Urraca of Castile, Queen of Portugal

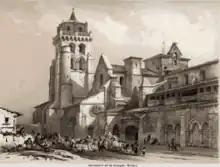
Santa Maria de las Huelgas in Burgos

Urraca is first mentioned in the foundation charter of the monastery of Las Huelgas in Burgos, issued in 1187. In the 1188 Treaty of Seligenstadt, Urraca was betrothed to the future King Alfonso IX of León, despite the fact that both were young children at the time. Alfonso IX was born in 1185, making him about three years old, while Urraca was still an infant. The Treaty is significant in two ways. First, it confirmed Berenguela as the heir of Castile. It also highlights the rising tensions between the kingdoms of Castile and Portugal. This marriage was designed to bring prestige to Urraca's father as well as his kingdom. Urraca and Alfonso IX were betrothed for a limited amount of time. They never married and Alfonso VII went on to marry Teresa of Portugal (the sister of Urraca's husband Afonso II), and when that marriage was annulled due to consanguinity he married Urraca's sister Berenguela. Despite not being able to rule themselves, the daughters held unique power because they were the only way for their husbands to legitimate their claims to the Castilian throne if there were no surviving male heirs. In this same treaty, Berenguela, Urraca's eldest sibling, was designated as Alfonso's heir so long as no living male offspring survived. While this position was surrendered when her brothers, Ferdinand (1189–1211) and Henry (1204–1217), were born Berenguela was the presumed heir to the kingdom of Castile for most of Urraca's childhood, and their parents only had daughters to continue their legacy. Berunguela was heir for eight years before she was married off to the king of Leon.